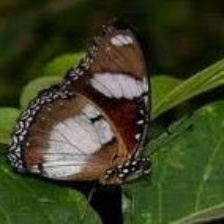
Species: DANAID EGGFLY
Butterfly family (ImageNet category): monarch